Coast Guard Air Station Salem

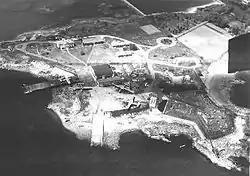
Aerial view of CGAS Salem, 1952

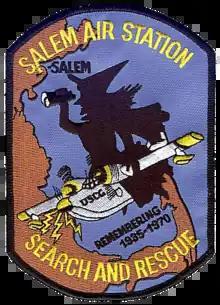
Coast Guard Air Station Salem Patch

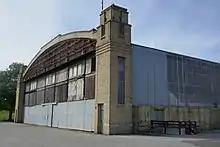
Abandoned seaplane hangar at former CGAS Salem, 2016

Coast Guard Air Station Salem was a United States Coast Guard air station located in Salem, Massachusetts from 1935 to 1970. Its area of coverage extended from New York City to the Canada–United States border.